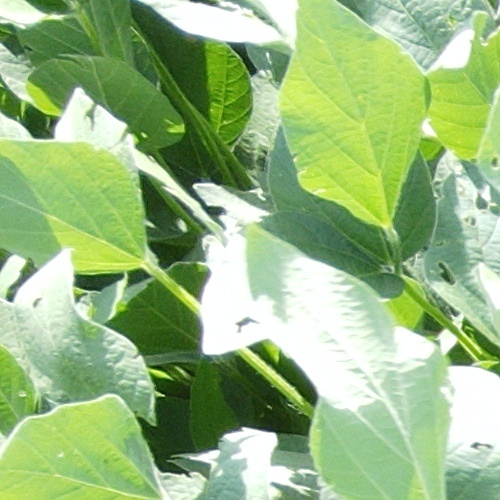
Label: Caterpillar